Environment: real
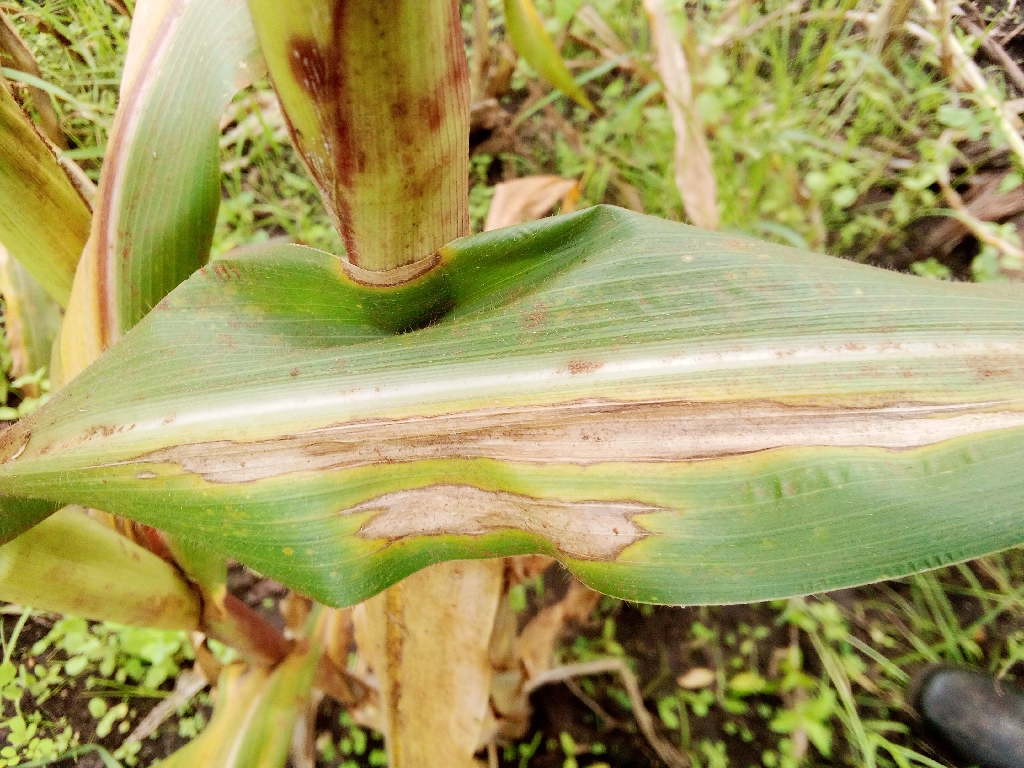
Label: northern_corn_leaf_blight